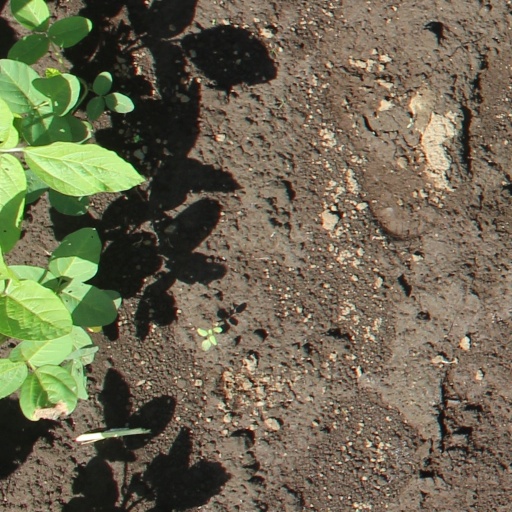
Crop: soybean